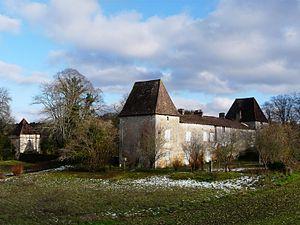
Le manoir de la Guionie vu de l'ouest, Lempzours, Dordogne, France.
Lempzours est une commune française située dans le département de la Dordogne, en région Nouvelle-Aquitaine.